List of Full House and Fuller House characters

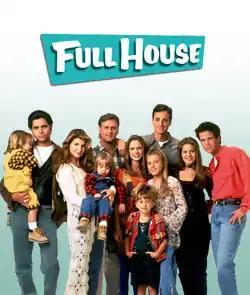
Main cast in season seven

The American television sitcom "Full House" ran for eight seasons on ABC from September 22, 1987, to May 23, 1995. Its sequel series "Fuller House" followed 21 years later, airing on Netflix, beginning February 26, 2016; the two parts of its fifth and final season were released in 2019 and 2020, respectively.